Samuel Frickleton

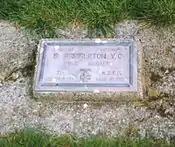
Frickleton's grave at Taita Serviceman's Cemetery

In his later years, Frickleton worked for the Colonial Motor Company as a clerk. In 1956, he was one of 400 VC winners who paraded in Hyde Park in London for the VC centenary. He died on 1 September 1971 in Wellington after a long illness. He was survived by his wife, Valeska whom he married in 1922, and a son. He is buried in the Taita Serviceman's Cemetery, Naenae.